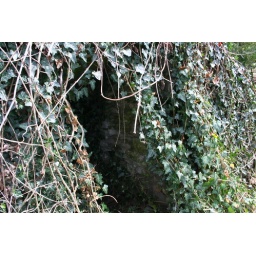
This was covered by a climbing rose bush when I was a child and there was a wooden door that closed it off.